Hierodoris eremita

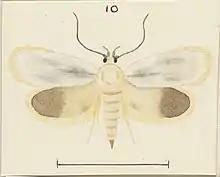
"H. eremita" illustrated by George Hudson.

Philpott noted that the female specimens he was using to describe the species were very similar in appearance to moths in the "Gelophaula" genus.